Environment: real
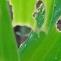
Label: fall_armyworm